Cornish pilot gig

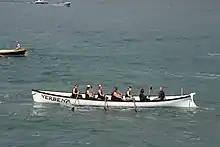
"Verbena" in St Mary's Harbour

All modern racing gigs are based on the "Treffry", built in 1838 by William Peters of St Mawes, and still owned and raced by the Newquay Rowing Club. She was built for the Treffry Company, new owners of Newquay harbour. However non-racing gigs have been built which do not conform to the exact specification of the "Treffry" and are disallowed from racing in competitive races.